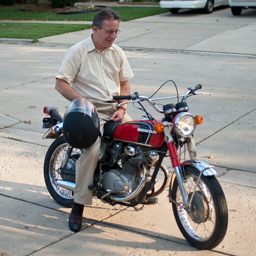
a man is sitting on the back of a red and black bike
a man sitting on a little red motorcycle
A man is sitting on a Honda motorcycle.
A middle aged man is posing with a small Honda motorcycle.
An older man preparing to ride his Honda motorcycle.